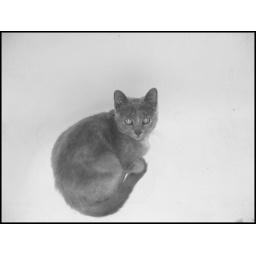
In my house '&amp;quot;P&amp;quot; in the tub has a different meaning.